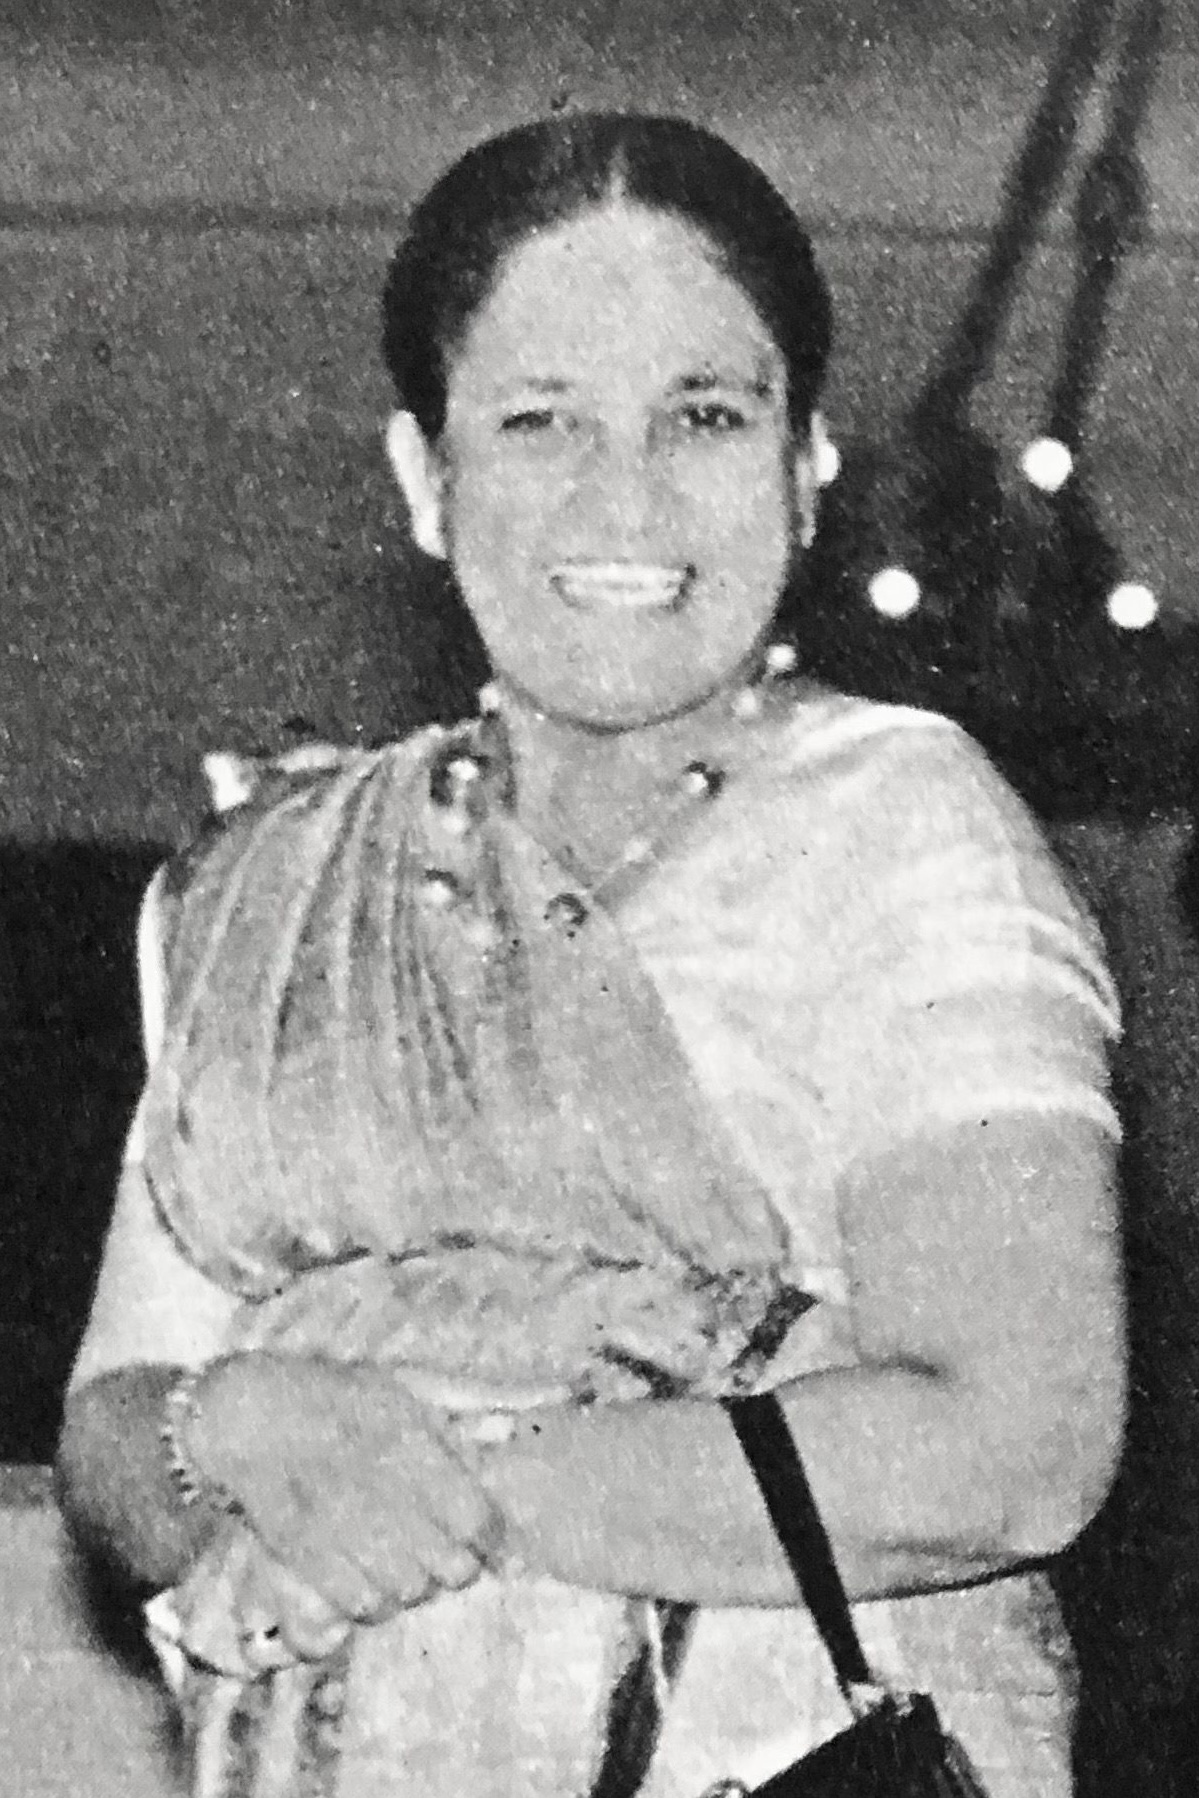
สิริมาโว พัณฑารนายกะ

| name = สิริมาโว พัณฑารยนายะเก
| native_name_lang = si
| image = S._Bandaranaike_w_Polsce_(Sirimavo_cropped_far).jpg
| caption = พัณฑารยนายกะเมื่อ ค.ศ. 1963
| office = Prime Minister of Sri Lanka|นายกรัฐมนตรีศรีลังกา
| president = Chandrika Kumaratunga|จันทริกา กุมารตุงคะ
| term_start = 14 พฤศจิกายน ค.ศ. 1994
| term_end = 10 สิงหาคม ค.ศ. 2000
| predecessor = จันทริกา กุมารตุงคะ
| successor = Ratnasiri Wickremanayake|รัตนสิริ วิกรมนายกะ
| monarch1 = Elizabeth II|เอลิซาเบธที่สอง (ค.ศ. 1970–1972)
| governor_general1 = วัลเลียม โคปาลวะ (ค.ศ. 1970–1972)
| president1 = William Gopallawa|วิลเลียม โคปาลวะ (ค.ศ. 1972–1977)
| term_start1 = 29 พฤษภาคม ค.ศ. 1970
| term_end1 = 23 กรกฎาคม ค.ศ. 1977
| predecessor1 = Dudley Senanayake|ดูดลีย์ เสนานายกะ
| successor1 = J. R. Jayewardene|เจ อาร์ ชยวรรฑนะ
| monarch2 = เอลิซาเบธที่สอง
| term_start2 = 21 กรกฎาคม ค.ศ. 1960
| term_end2 = 27 มีนาคม ค.ศ. 1965
| predecessor2 = ดูดลีย์ เสนานายกะ
| successor2 = ดูดลีย์ เสนานายกะ
| office3 = Leader of the Opposition (Sri Lanka)|หัวหน้าฝ่ายค้านคนที่ 5
| term_start3 = 9 มีนาคม 1989
| term_end3 = 24 มิถุนายน 1994
| predecessor3 = Anura Bandaranaike|อนุระ พัณฑารนายกะ
| successor3 = Gamini Dissanayake|คามินี ทิสนายกะ
| primeminister4 = ดูดลีย์ เสนานายกะ
| term_start4 = 5 เมษายน ค.ศ. 1965
| term_end4 = 25 มีนาคม ค.ศ. 1970
| predecessor4 = ดูดลีย์ เสนานายกะ
| successor4 = เจ อาร์ ชยวรรฑณะ
| office5 = หัวหน้าSri Lanka Freedom Party|พรรคเสรีภาพศรีลังกา
| term_start5 = 7 พฤษภาคม ค.ศ. 1960
| term_end5 = 12 พฤศจิกายน ค.ศ. 1994
| predecessor5 = C. P. de Silva|ซี พี เดอซิลวา
| successor5 = จัทริกา กุมารตุงคะ
| birth_name = สิริมา รัตวัตตะ
| birth_place = Ratnapura|รัตนปุระ British Ceylon|บริติชซีลอน
| death_place = Kadawatha|กฑวฐา ประเทศศรีลังกา
| party = Sri Lanka Freedom Party|SLFP
| father = Barnes Ratwatte|พรรเนส รัตวัตตะ
| relatives = Bandaranaike family|ตระกูลพัณฑารนายกะ
สิริมา รัตวัตเต ฑยัส พัณฑารนายกะ (อักษรโรมัน: Sirima Ratwatte Dias Bandaranaike, ; 17 เมษายน ค.ศ. 1916 – 10 ตุลาคม ค.ศ. 2000) หรือ จิริมา รัตวัตเต ฏยัส ปัณฏารนายักเก () หรือที่รู้จักในชื่อ สิริมาโว พัณฑารนายกะ หรือ จิริมาโว ปัณฏารนายักเก (อักษรโรมัน: Sirimavo Bandaranaike, โดยคำลงท้ายว่า "โว" เป็นคำให้เกียรติแก่สตรี) เป็นนักการเมืองชาวศรีลังกา ผู้ดำรงตำแหน่งPrime Minister of Sri Lanka|นายกรัฐมนตรีศรีลังกาสามสมัยใน ค.ศ. 1960-1965 (ในเวลานั้นคือDominion of Ceylon|รัฐซีลอน), สมัยที่สองใน ค.ศ. 1970 ถึง 1977 และสมัยที่สามในสาธารณรัฐศรีลังกา ระหว่างปี 1994 ถึง 2000 ภายใต้ประธานาธิบดีChandrika Kumaratunga|จัทริกา กุมารตุงคะ ซึ่งเป็นลูกสาวของเธอ การขึ้นมาดำรงตำแหน่งของเธอใน ค.ศ. 1960 ทำให้เธอเป็นList of elected and appointed female heads of state and government|สตรีคนแรกของโลกที่ดำรงตำแหน่งนายกรัฐมนตรี เธอเป็นประธานSri Lanka Freedom Party|พรรคเสรีภาพศรีลังกา (SLFP) ระหว่าง ค.ศ. 1960 ถึง 1994
ในสมัยที่เธอขึ้นเป็นนายกรัฐมนตรีนั้น แนวคิดเรื่องการมีสตรีเป็นผู้นำประเทศเป็นสิ่งที่ไม่มีในสาธารณชน พันฑารนายกะช่วยสร้างภาพใหม่ให้แก่ความสามารถของสตรีในระดับสากล นอกจากตัวเธอจะมีส่วนในรัฐบาลของศรีลังกาอย่างมากแล้ว ลูกของเธอก็มีส่วนอย่างมากในการเมืองของประเทศในเวลาต่อมา ลูกของเธอทั้งสามมีตำแหน่งในรัฐบาลศรีลังกา รัฐบาลโดยตระกูลพันฑารนายกะสามารถทำลายCaste system in Sri Lanka|ระบบชนชั้นวรรณะในศรีลังกาตลอดระยะเวลาหลายปี ผ่านการบังคับใช้Socialism|นโยบายสังคมนิยม
ตลอดระยะเวลาสามสมัยของสิริมาโวในการเป็นนายกรัฐมนตรี เธอนำพาประเทศให้เปลี่ยนผ่านจากอดีตของการเป็นรัฐอาณานิคม สู่การเป็นสาธารณรัฐที่เป็นเอกราช ในระหว่างสงครามเย็น เธอนำศรีลังกาโดยใช้นโยบายสังคมนิยมซึ่งรวมถึงการรวบธุรกิจสำคัญของประเทศเป็นของรัฐ (nationalise) รวมถึงยังทำการปฏิรูปที่ดินซึ่งเป็นประโยชน์แก่คนท้องถิ่น ทั้งหมดนี้เธอมีเป้าหมายเพื่อทลายความโน้มเอียงทางการเมืองซึ่งเป็นใจให้แก่ชนชั้นนำที่ได้รับการศึกษามาแบบตะวันตก เป้าหมายหลักประการหนึ่งในหลายนโยบายของเธอคือเพื่อลดความแตกต่างทางชนชั้นสังคมและความแตกต่างทางชาติพันธุ์ในประเทศ อย่างไรก็ตาม เธอไม่สามารถตอบความต้องการของประชากรชาวทมิฬในประเทศได้เพียงพอ ซึ่งนำไปสู่การลุกฮือต่อต้านและกลายสภาพมาเป็นความรุนแรงในเวลาต่อมา พัณฑารนายกะเป็นหนึ่งในผู้สถาปนาขบวนการไม่เลือกข้าง (Non-Aligned Movement) เธอนำพาศรีลังกามามีบทบาทสำคัญในบรรดารัฐที่เสาะหาการเป็นกลางท่ามกลางอิทธิพลของรัฐมหาอำนาจ เธอพยายามสร้างพันธมิตรกับบรรดาประเทศในGlobal South|กลุ่มประเทศโลกใต้ และพยายามแก้ไขปัญหาโดยใช้วิธีการทางการทูต ตลอดจนต่อต้านการขยายตัวของการครอบครองอาวุธนิวเคลียร์ (nuclear expansion)
==อ้างอิง==
===บรรณานุกรม===
*
*
*
*
*
*
*
*
*
*
*
*
*
*
*
*
*cite news |ref= |last1=Fernando |first1=Tilak S. |title="Operation Holdfast" & Consequences |date=7 May 2015 |newspaper=Sri Express |location=Colombo, Sri Lanka
*cite news |ref= |last1=Fernando |first1=Tilak S. |title=Remembering Dr. Sivali Ratwatte |date=16 November 2015 |newspaper=Sri Express |location=Colombo, Sri Lanka
*
*
*
*
*
*
*
*
*
*
*
*
*
*
*
*
*
*
*
*
*
*
*
*
*
*
*
*
*cite news |ref= |last1=Peiris |first1=Denzil |title=Marxist Aid Sought: 'Left Turn' for Ceylon Brings on Political Storm |newspaper=The El Paso Times |date=3 May 1964 |page=17 |location=El Paso, Texas |agency=Associated Press |via = Newspapers.com
*cite news |ref= |last1=Peiris |first1=Denzil |title=Mrs. Bandaranaike's Defeat Traced to Plan to Nationalize Newspapers |newspaper=The Paducah Sun|The Sun-Democrat |date=11 December 1964 |page=21 |location=Paducah, Kentucky |agency=Associated Press |via = Newspapers.com
*
*
*
*
*
*
*
*
*
*
*
*
*
*
*
*
*
*
*
*
*
*
*
*
*
*
*
*
*cite news |ref=|author= |title=Bandaranaike Coalition Wins by Landslide |newspaper=Honolulu Star-Bulletin|The Honolulu Star-Bulletin |date=28 May 1970 |page=2 |location=Honolulu, Hawaii |agency=Associated Press |via = Newspapers.com
*cite news |ref=|author= |title=Bandaranaike wins |newspaper=The Guardian |date=15 November 1977 |page=8 |location=London, England |agency=Reuters |via = Newspapers.com
*cite news |ref=|author= |title=Ceylon Becomes the Socialist Republic of Sri Lanka |agency=Reuters |newspaper=The New York Times |date=23 May 1972 |location=New York City |page=3
*cite news |ref=|author= |title=Ceylon Becomes Sri Lanka Republic |agency=United Press International |work=The Tampa Bay Times |date=23 May 1972 |location=St. Petersburg, Florida |page=3 |via = Newspapers.com
*cite news |ref=|author= |title=Ceylon: It could be a republic |work=The Sydney Morning Herald |date=13 July 1971 |location=Sydney, New South Wales, Australia |page=16 |via = Newspapers.com
*cite magazine |ref=|author= |title=Ceylon: Sinhala Without Tears |magazine=Time (magazine)|Time Magazine |volume=LXXVII |issue=19 |date=5 May 1961 |url-access=subscription
*cite news |ref=|author= |title=Ceylon Socialists work on promises |agency=Associated Press |newspaper=The Anniston Star |date=25 December 1970 |location=Anniston, Alabama |page=42 |via = Newspapers.com
*cite news |ref=|author= |title=Ceylon's Female Leader Facing Trouble at Home |newspaper=The News-Press |date=11 February 1963 |page=2 |location=Fort Myers, Florida |agency=Associated Press |via = Newspapers.com
*cite news |ref=|author= |title=Ceylon's Woman Prime Minister Faces Crisis |newspaper=The Standard-Speaker |date=28 July 1962 |page=23 |location=Hazelton, Pennsylvania |agency=Associated Press |via = Newspapers.com
*cite news |ref=|author= |title=Chou En-lai Woos Ceylon: A Gesture of Generosity |newspaper=The Calgary Herald |date=13 March 1964 |page=5 |location=Calgary, Alberta, Canada |agency=The London Observer Press Service |via = Newspapers.com
*cite news |ref=|author= |title=Climb Up then – Down Now |newspaper=The Sydney Morning Herald |date=4 March 1962 |page=76 |location=Sydney, New South Wales, Australia |via = Newspapers.com
*cite news |ref=|author= |title=Conservative Sworn in as Ceylon Leader |agency=Associated Press |newspaper=The St. Louis Post-Dispatch |date=25 March 1965 |location=St. Louis, Missouri |page=20A |via = Newspapers.com
*cite news |ref=|author= |title=Defector rewarded |work=The Guardian |date=18 December 1993 |location=London, England |page=11 |via = Newspapers.com
*cite news |ref=|author= |title=Former Sri Lankan PM plans a comeback as rights ban is lifted |agency=Reuters |newspaper=The Age |date=3 January 1986 |location=Melbourne, Victoria, Australia |page=6 |via = Newspapers.com
*cite news |ref=|author= |title=Government charges ex-policeman, editor |agency=Associated Press |newspaper=The Times (Shreveport)|The Times |date=10 April 1992 |location=Shreveport, Louisiana |page=17 |via = Newspapers.com
*cite news |ref=|author= |title=Govt. forgotten Sirimavo legacy – CBK |work=BBC News |date=23 July 2010
*cite web |ref=|author= |title=Lady Members |date=2 October 2015 |website=parliament.lk |publisher=Parliament of Sri Lanka |location=Sri Jayawardenepura Kotte, Sri Lanka
*cite web |ref= |author= |title=Leaders of the Opposition |date=8 September 2015 |website=parliament.lk |publisher=Parliament of Sri Lanka |location=Sri Jayawardenepura Kotte, Sri Lanka
*cite news |ref=|author= |title=Mrs. Bandaranaike Plans Political Return in Ceylon |newspaper=The Baltimore Sun|The Evening Sun |date=29 September 1969 |page=4 |location=Baltimore, Maryland |agency=Associated Press |via = Newspapers.com
*cite news |ref=|author= |title=Mrs. Bandaranaike stripped of civic rights |newspaper=The Guardian |date=17 October 1980 |page=7 |location=London, England |agency=Reuters |via = Newspapers.com
*cite news |ref=|author= |title=New Governor General Announced by Ceylon |newspaper=The Hartford Courant |date=27 February 1962 |page=39 |location=Hartford, Connecticut |agency=Associated Press |via = Newspapers.com
*cite news |ref=|author= |title=No Secret Pacts for Election |newspaper=The Times |date=7 June 1960 |issue=54791 |page=8 |location=London, England |id=Gale Document Number: CS135618247|url-access=subscription | via=Gale (publisher)|Gale
*cite web |ref=|author= |title=Parliamentary Election – 1989 |website=slelections.gov.lk |publisher=Government of Sri Lanka |location=Colombo, Sri Lanka |date=2001
*cite web |ref=|author= |title=Parliamentary Election – 1994 |website=slelections.gov.lk |publisher=Government of Sri Lanka |location=Colombo, Sri Lanka |date=1994
*cite news |ref=|author= |title=Present Election Issue Worries Bandaranaike's Government |newspaper=The Playground Daily News |date=7 October 1976 |page=36 |location=Fort Walton Beach, Florida |agency=United Press International |via = Newspapers.com
*cite web |ref=|author= |title=Prime Ministers |date=1 November 2018 |website=parliament.lk |publisher=Parliament of Sri Lanka |location=Sri Jayawardenepura Kotte, Sri Lanka
*cite news |ref=|author= |title=Ranasighe decides to fight, not negotiate with Tamil rebels |newspaper=The Daily Spectrum |date=12 July 1990 |page=15 |location=St. George, Utah |agency=Associated Press |via = Newspapers.com
*cite web |ref=|author= |title=Sessions of Parliament |date=8 September 2015 |website=parliament.lk |publisher=Parliament of Sri Lanka |location=Sri Jayawardenepura Kotte, Sri Lanka
*cite news |ref=|author= |title=Sirimavo Bandaranaike |newspaper=The Daily Telegraph |date=11 October 2000 |location=London, England
*cite news |ref=|author= |title=Sirimavo Bandaranaike |newspaper=The Times |date=11 October 2000 |page=23 |location=London, England |id=Gale Document Number: IF502370259|url-access=subscription | via=Gale (publisher)|Gale
*cite news |ref=|title=Sirimavo Bandaranaike |newspaper=The Economist |date=19 October 2000
*cite news |ref=|author= |title=Sirimavo Bandaranaike: First woman premier |work=BBC News |date=10 October 2000 |location=London, England
*cite news |ref=|author= |title=Sirimavo Bandaranaike: A leader in her own right |newspaper=The Sunday Times (Sri Lanka)|The Sunday Times |date=17 April 2016 |location=Colombo, Sri Lanka
*cite news |ref=|author= |title=Sirimavo Bandaranaike; World's First Female Prime Minister |newspaper=Los Angeles Times|date=12 October 2000 |location=Los Angeles, California
*cite news |ref=|author= |title=Sirimavo—to the manor born, to lead a country |newspaper=Daily FT |date=19 April 2016 |location=Colombo, Sri Lanka
*cite news |ref=|author= |title=Sri Lankan Leader Ousted for Abusing Her Power |newspaper=The Hartford Courant |date=17 October 1980 |page=C23 |location=Hartford, Connecticut |agency=Associated Press |via = Newspapers.com
*cite news |ref=|author= |title=Sri Lankan party leader escapes bomb attack |newspaper=Montreal Gazette|The Gazette |date=6 February 1989 |page=2 |location=Montreal, Quebec, Canada |agency=Deutsche Presse-Agentur |via = Newspapers.com
*cite journal |ref=|author= |title=Sri Lanka P.M.: Sirimavo Bandaranaike |journal=Socialist India |date=2 February 1974 |volume=VIII |issue=10 |pages=24 |publisher=National Herald Press for the All-India Congress Committee |location=New Delhi, India
*cite news |ref=|author= |title=Sri Lanka Police Seek ID of President's Killer |newspaper=Daily Sitka Sentinel |date= 3 May 1993 |page=10 |location=Sitka, Alaska |agency=Associated Press |via = Newspapers.com
*cite news |ref=|author= |title=Sri Lanka voters oust Mrs. Bandaranaike |newspaper=The Baltimore Sun |date=23 July 1977 |page=2 |location=Baltimore, Maryland |agency=Associated Press |via = Newspapers.com
*cite book |ref=|author= |title=Sri Lanka Year Book 1975 |date=1976 |publisher=Department of Census and Statistics |location=Colombo
*cite news |ref=|author= |title=Veteran Sri Lankan PM resigns |work=BBC News |date=10 August 2000 |location=London, England
*cite news |ref=|author= |title=Woman Leader For Ceylon Party |newspaper=The Times |date=9 May 1960 |issue=54766 |page=10 |location=London, England |id=Gale Document Number: CS167993001|url-access=subscription | via=Gale (publisher)|Gale
หมวดหมู่:นักการเมืองศรีลังกา
หมวดหมู่:นายกรัฐมนตรีศรีลังกา